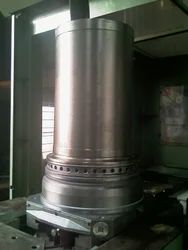
Label: Industrial_CNC_Machined_Components